California vole

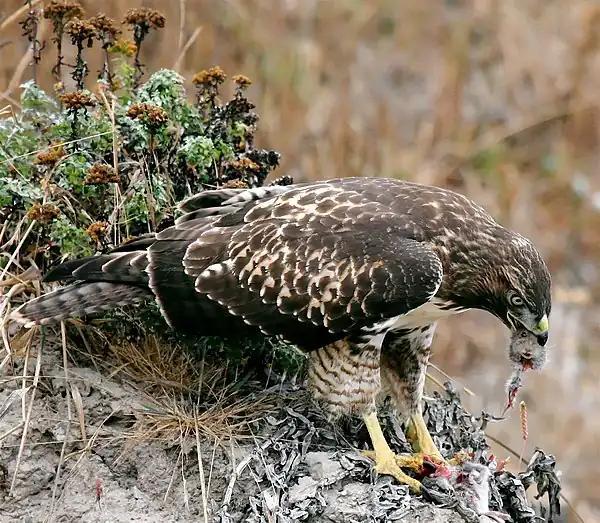
A juvenile red-tailed hawk eating a California vole

The California vole is herbivorous, feeding mainly on grasses and sedges, supplemented by other flowering herbs. Preferred foods include wild oats, ryegrass, and brome grass, although all of these are introductions from Europe, and therefore cannot represent the animal's original diet. They can become an agricultural pest, causing widespread damage especially to fields of artichokes, but also to crops such as alfalfa, potatoes, and asparagus.